Star Wars Battlefront II: Inferno Squad

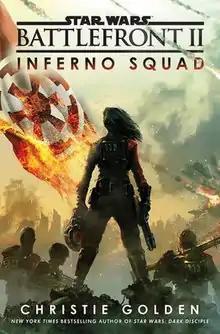
The main cover of the book

Battlefront II: Inferno Squad is a novel that is set in the "Star Wars" Universe and written by Christie Golden. The novel was published in 2017 by Del Rey Books. The story takes place immediately after the events of "" (1977). "Inferno Squad" is the second book in the "Star Wars: Battlefront" tie-in novel series, following "". The novel follows Iden Versio, protagonist of the "Star Wars Battlefront II" single-player campaign. The book focuses on Inferno Squad's creation and its early missions.